Adrian Budka

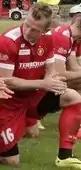

Adrian Budka (born 26 January 1980) is a Polish footballer who plays as a midfielder for regional league club Pogoń Zduńska Wola.